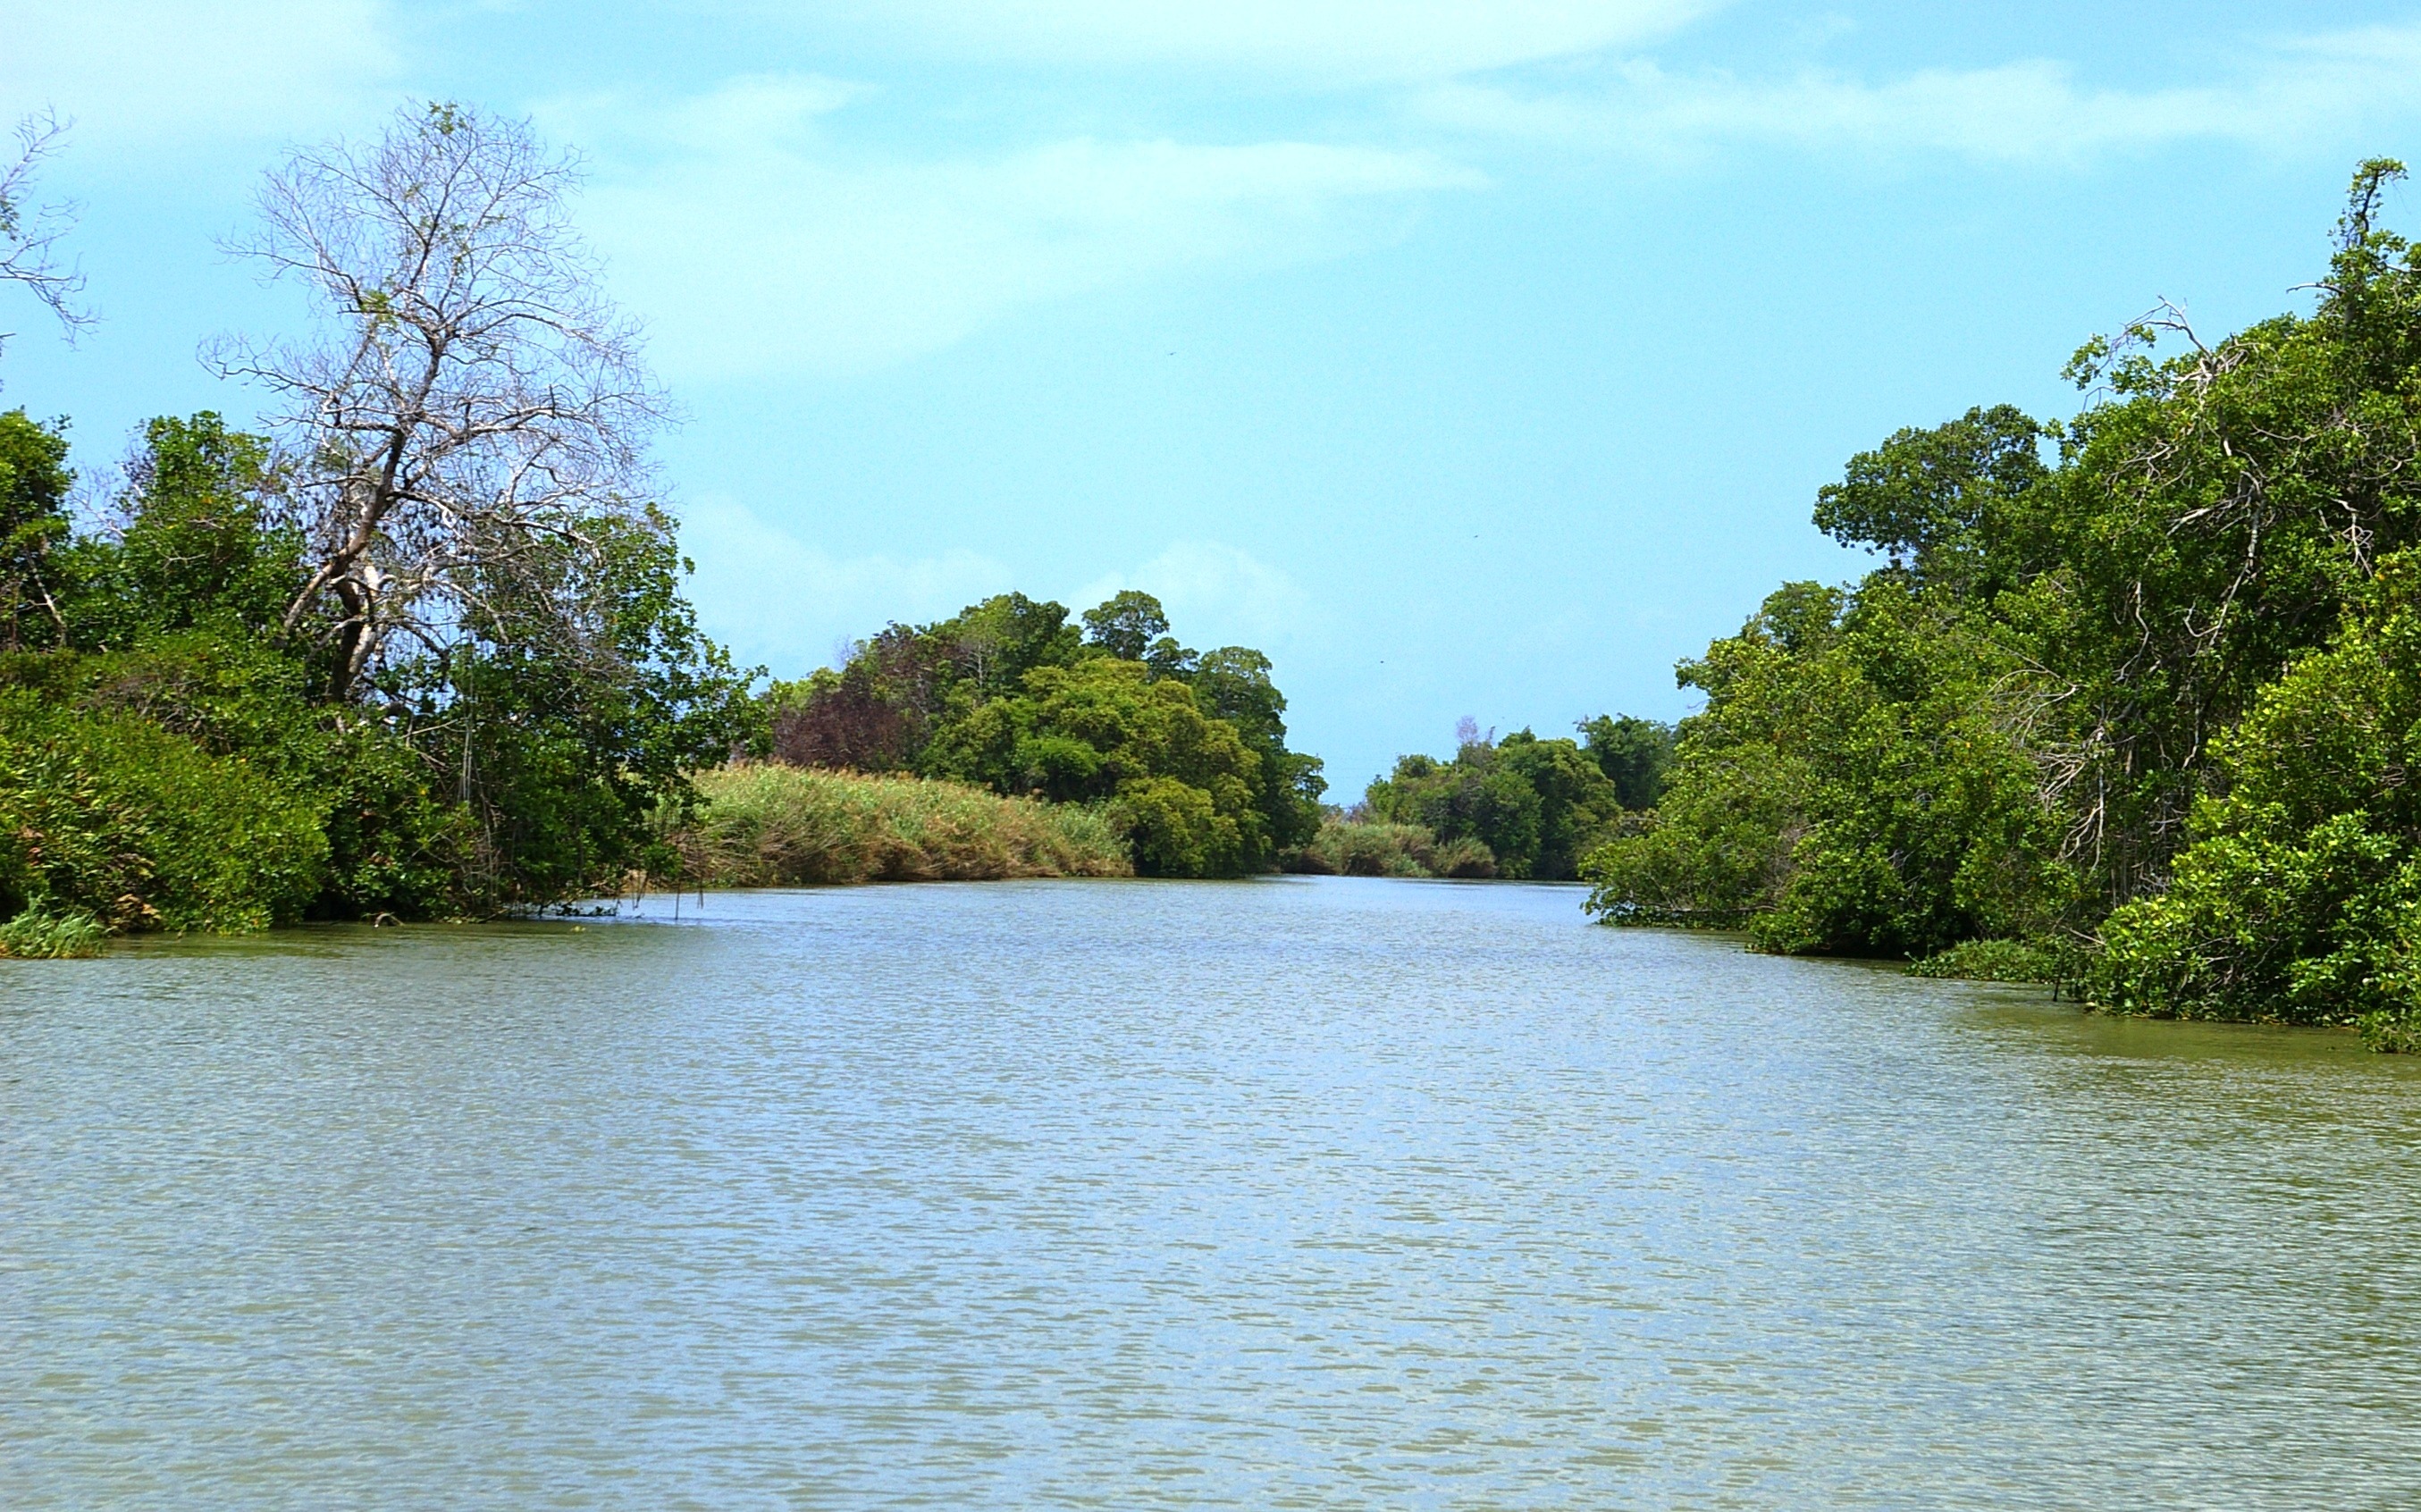
tree, water, nature, lake, river, pond, vehicle, rapid, reservoir, waterway, plants, body of water, boating, wetland, beautiful, habitat, loch, ecosystem, landform, black river, geographical feature, black river safari